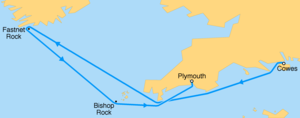
Parcours théorique de la course à la voile Fastnet Race en Manche et mer Celtique. Tracé approximatif des côtes d'après le fichier Commons 1771 Zannoni Map of the British Isles (England, Scotland, Ireland) - Geographicus - BritishIsles-janvier-1771.jpg
La Fastnet Race est une course de navigation à la voile en équipage et sans escale, se disputant en Manche et en mer Celtique, de Cowes à Plymouth, en allant enrouler Fastnet Rock, îlot du sud-ouest de l'Irlande. L'épreuve est réputée pour ses difficultés.